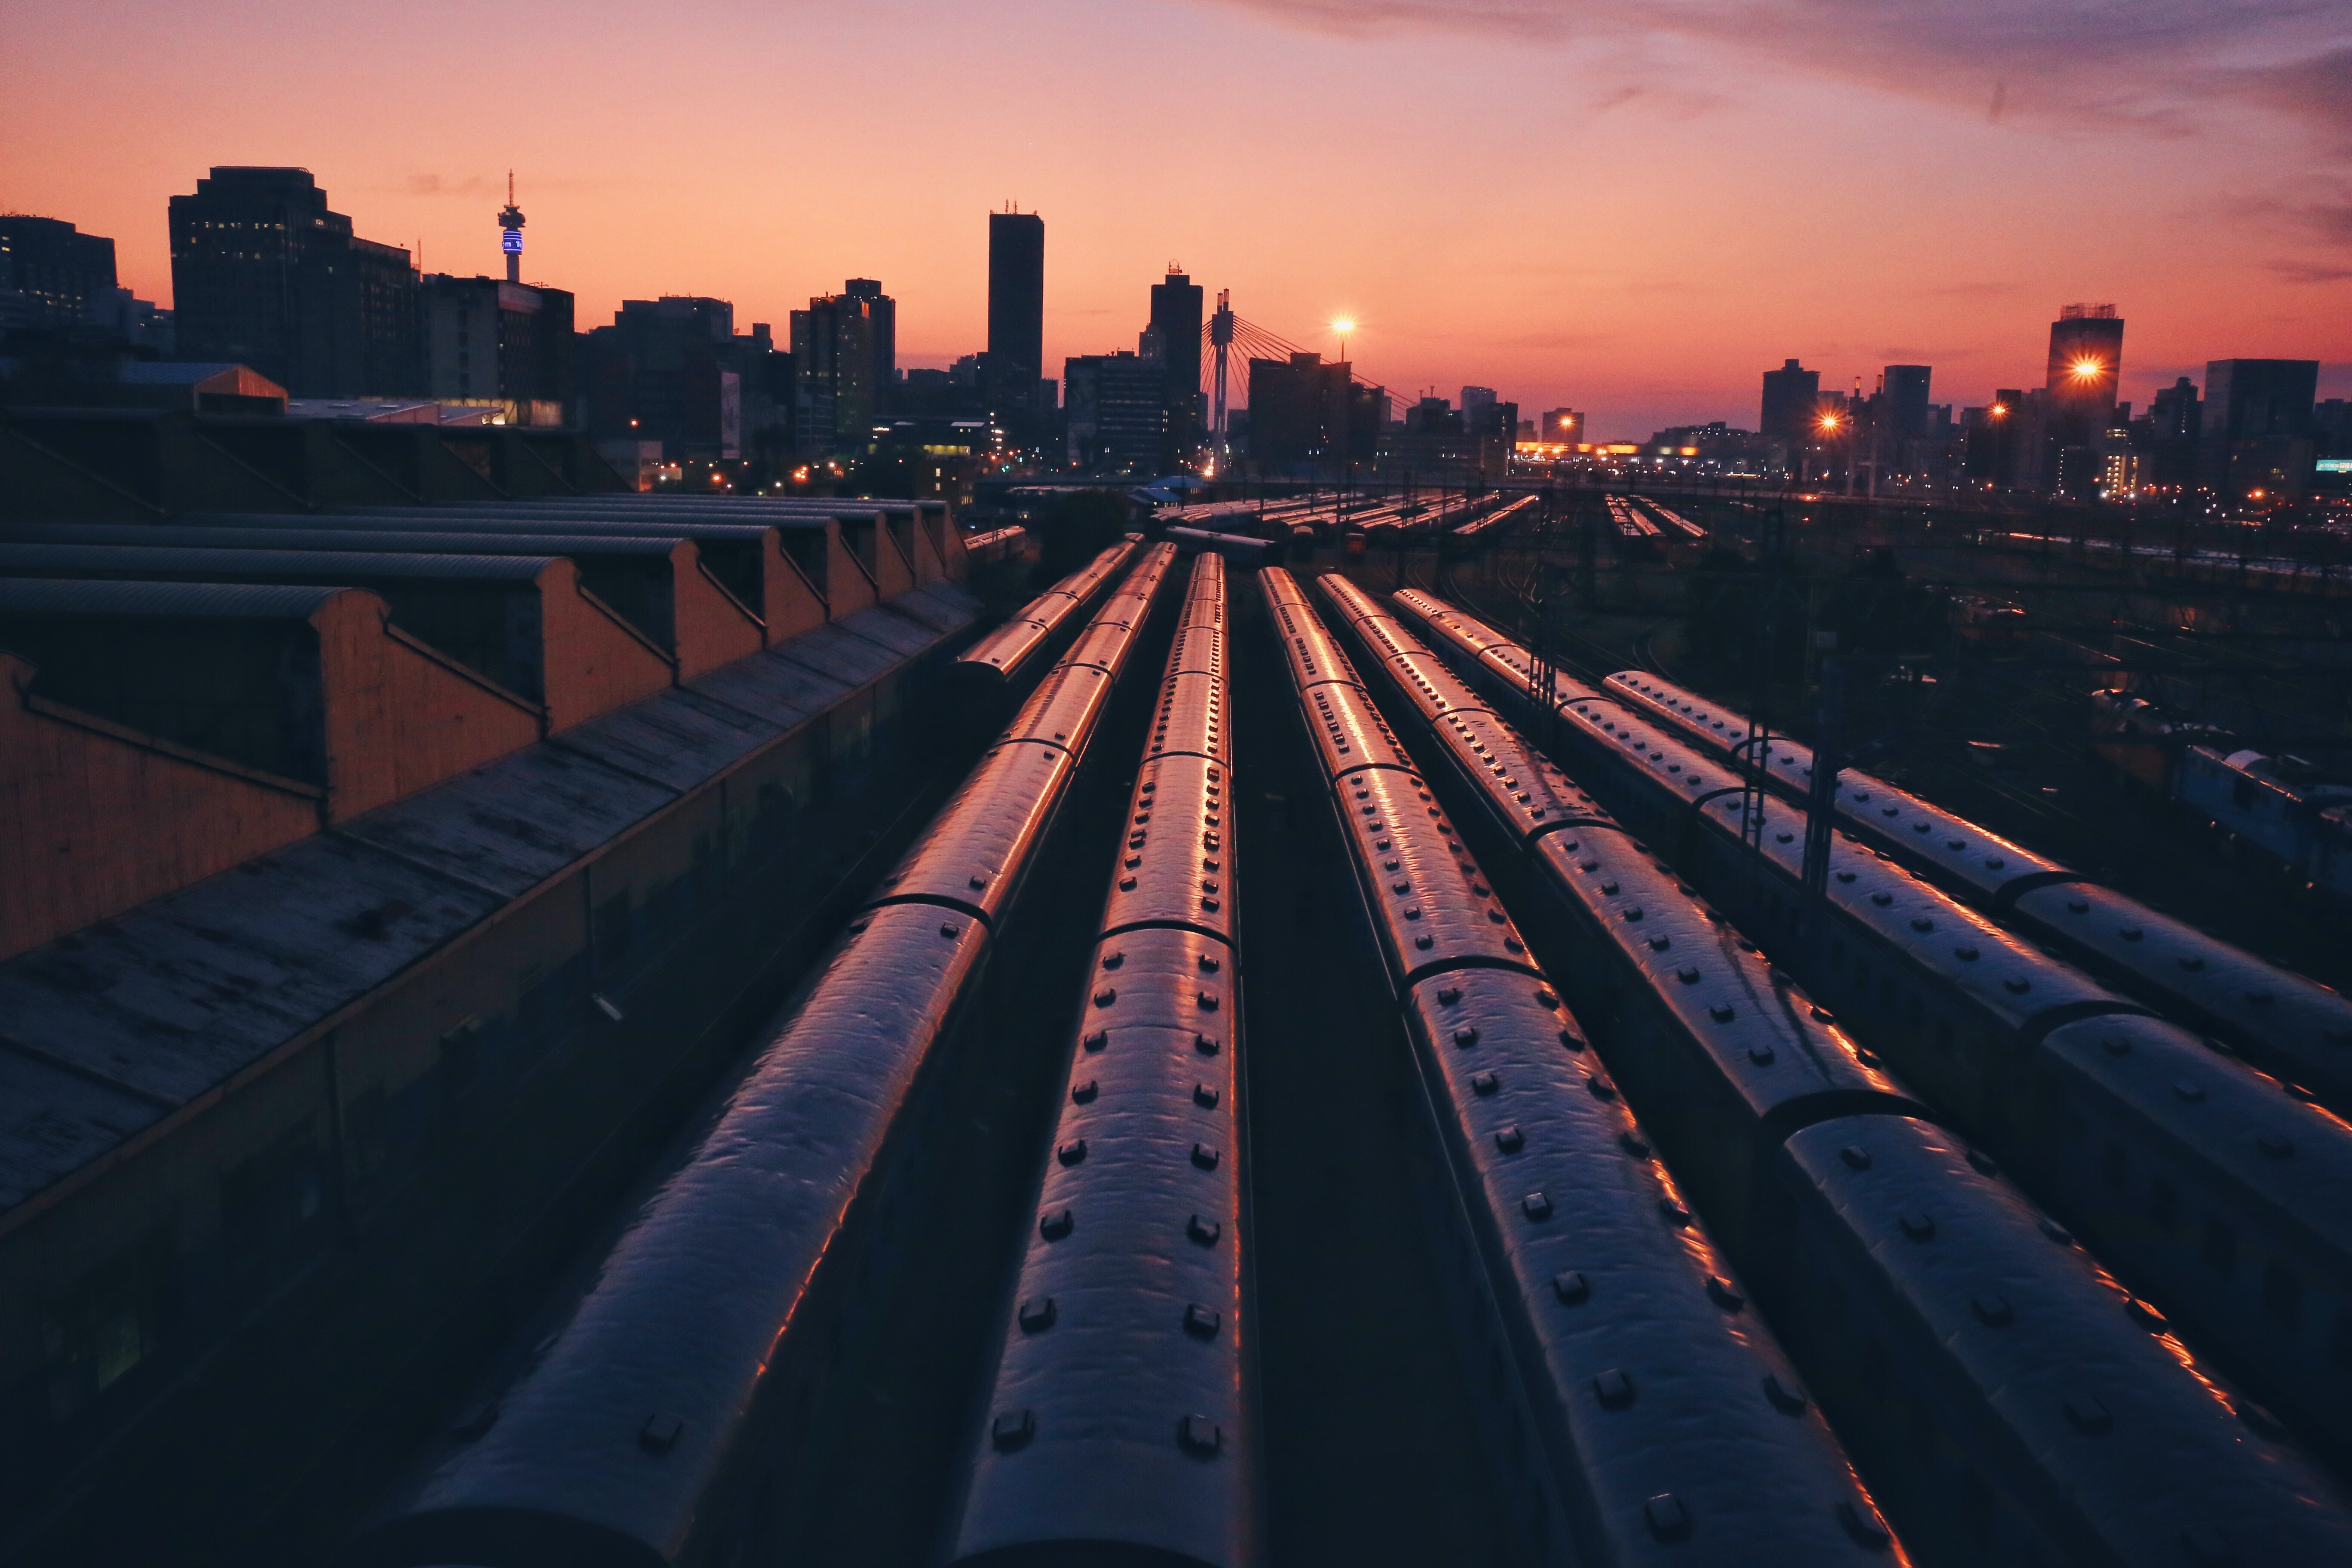
horizon, light, sunrise, sunset, skyline, night, sunlight, morning, dawn, city, skyscraper, cityscape, dusk, evening, reflection, darkness, metropolis, urban area, human settlement